Sulak Sivaraksa

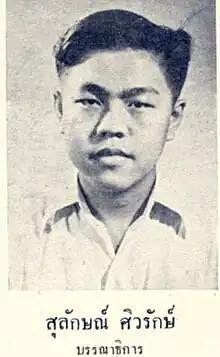
Sivaraksa as an editor of Assumption College (Thailand)'s periodic, circa 1952

The grandson of a Chinese immigrant whose surname was Lim and born into an affluent Teochew Sino-Thai family, Sulak Sivaraksa was educated at Assumption College in Bangkok and at the University of Wales, Lampeter, where he is now an honorary fellow in Buddhism. He passed the Bar in London in 1961. Upon his return home, he became the editor of "Social Science Review" magazine. Many considered it the leading Thai intellectual journal of its time. By 1968 the "Social Science Review" had become "the intellectual voice of the nation". Also in 1968, Sulak founded the Sathirakoses-Nagapradipa Foundation (SNF), which publishes "the intellectual successor" to "Social Science Review" and acts as an umbrella organization for a group of NGOs. Soon after his return to Thailand, he directed his energies towards the development of sustainable models for a rapidly changing economic and social environment. The military coup of 1976 forced him into exile for two years. At this time he toured Canada, the US, and Europe to lecture academic audiences. Because of the coup, Sulak's commitment to peace was strengthened. Since then he has championed nonviolence in war torn and repressed countries like Sri Lanka. His devotion to peace and nonviolence is demonstrated by his leadership and membership in international peace organizations like Buddhist Peace Fellowship, Peace Brigade International, and Gandhi Peace Foundation. After he returned to Thailand, Sulak was prompted to establish the Thai Inter-religious Commission for Development (TICD), and soon thereafter Sulak was appointed chairperson of the Asian Cultural Forum on Development (ACFOD) and the editor of its newsletter, "Asia Action". In 1982, Sulak established the Thai Development Support Committee as a way to coordinate other nongovernmental organizations to better tackle large problems that they could not tackle alone.